Šluknov

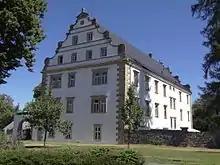
Šluknov Castle

Šluknov is located about northeast of Děčín and northeast of Ústí nad Labem. It lies in the salient region of Šluknov Hook on the border with Germany. It is the northernmost town of the Czech Republic.